LNER Class A3 4472 Flying Scotsman

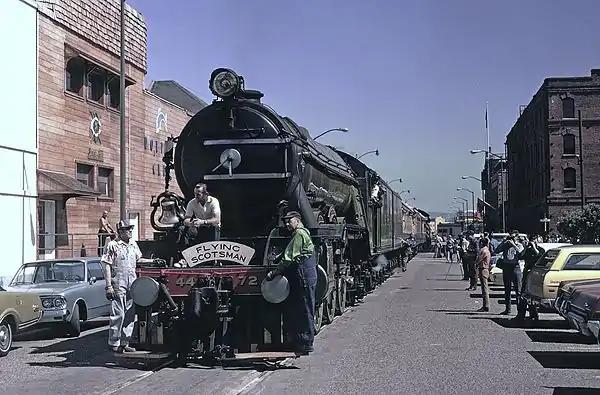
"Flying Scotsman" at Fisherman's Wharf, San Francisco, March 1972

Following the nationalisation of Britain's railways on 1 January 1948, "Flying Scotsman" was renumbered E103 for several months, before almost all of the LNER locomotive numbers were increased by 60000, and became 60103 that December. Between 1949 and 1952 it wore a BR Express Blue livery, after which it was painted in BR Brunswick Green. On 4 June 1950, now under British Railways ownership, "Flying Scotsman" was allocated to its new base at Leicester Central on the Great Central Railway, running passenger services to and from London Marylebone, London St Pancras, Leicester, Sheffield, and Manchester.